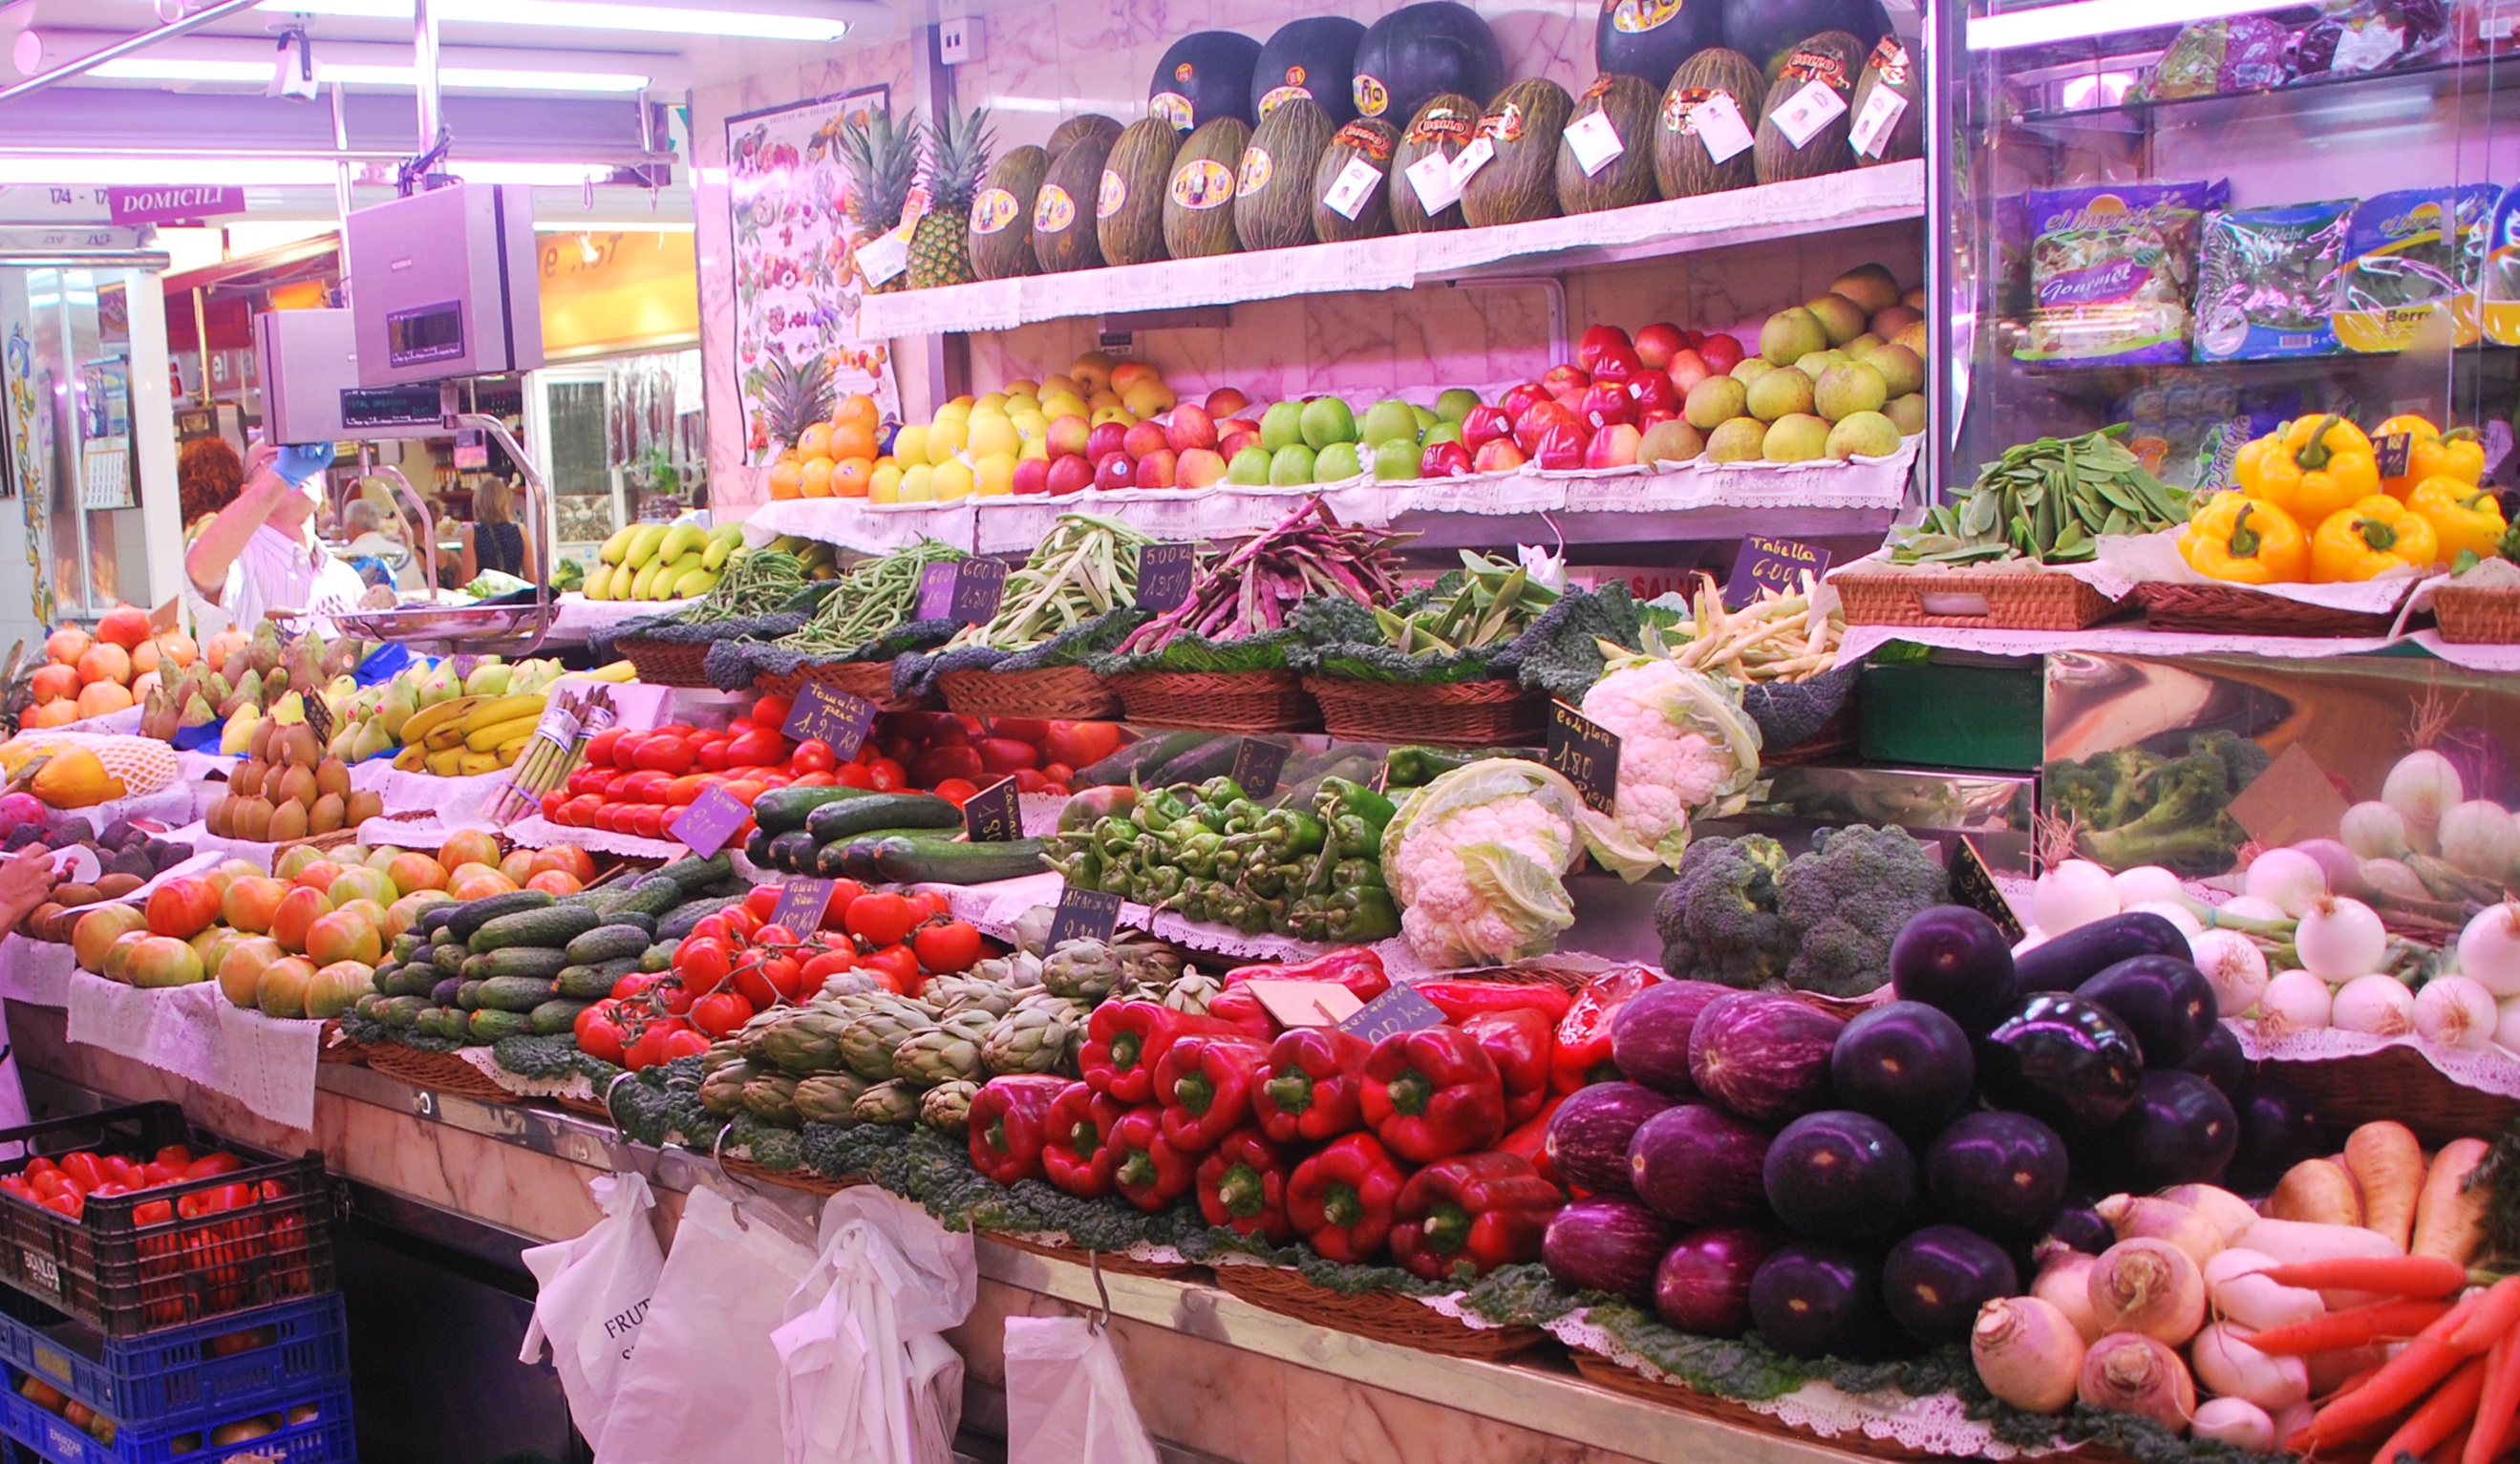
nature, fruit, city, orange, food, green, vendor, produce, color, natural, fresh, market, marketplace, colorful, yellow, agriculture, garden, juicy, healthy, public space, vitamin, spain, nutrition, tasty, vegetarian, valencia, grocery store, diet, floristry, organic, citrus, retail, local food, whole food, human settlement, greengrocer